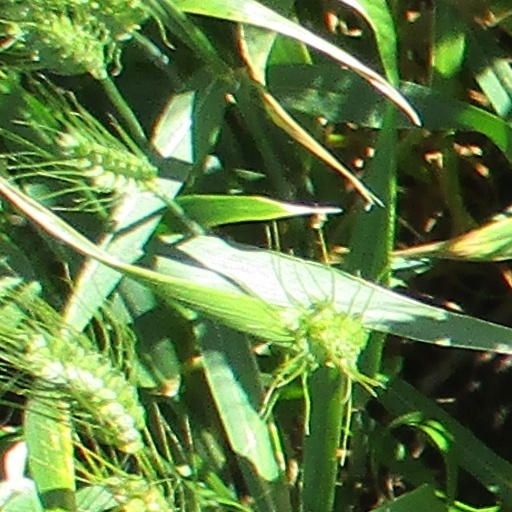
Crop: wheat